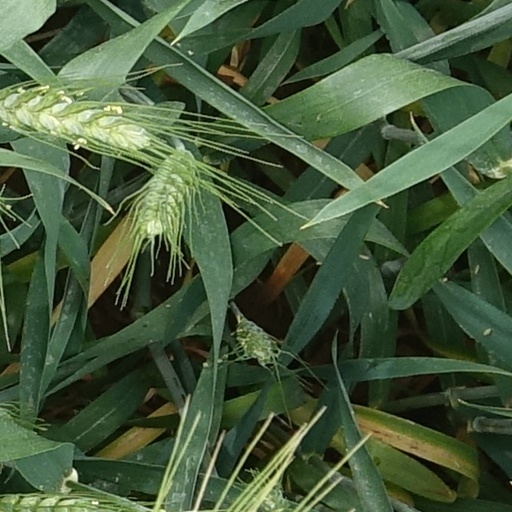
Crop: wheat